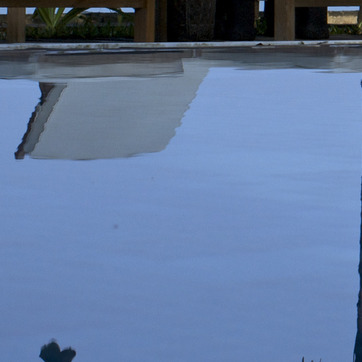
Material: water